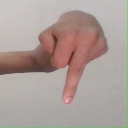
अक्षर: प